Vallabhbhai Patel

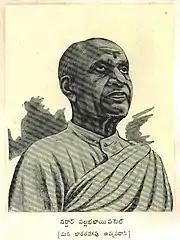
Painting of Vallabhai Patel as deputy prime minister that appeared in the 1948 issue of "Chandamama" magazine.

As Gandhi embarked on the Dandi Salt March, Patel was arrested in the village of Ras and was put on trial without witnesses, with no lawyer or journalists allowed to attend. Patel's arrest and Gandhi's subsequent arrest caused the Salt Satyagraha to greatly intensify in Gujarat. Districts across Gujarat launched an anti-tax rebellion until and unless Patel and Gandhi were released. Once released, Patel served as interim Congress president, but was re-arrested while leading a procession in Bombay. After the signing of the Gandhi–Irwin Pact, Patel was elected president of Congress for its 1931 session in Karachi. Here the Congress ratified the pact and committed itself to the defence of fundamental rights and civil liberties. It advocated the establishment of a secular nation with a minimum wage and the abolition of untouchability and serfdom. Patel used his position as Congress president to organise the return of confiscated land to farmers in Gujarat. Upon the failure of the Round Table Conference in London, Gandhi and Patel were arrested in January 1932 when the struggle re-opened, and imprisoned in the Yeravda Central Jail. During this term of imprisonment, Patel and Gandhi grew close to each other, and the two developed a close bond of affection, trust, and frankness. Their mutual relationship could be described as that of an elder brother (Gandhi) and his younger brother (Patel). Despite having arguments with Gandhi, Patel respected his instincts and leadership. In prison, the two discussed national and social issues, read Hindu epics, and cracked jokes. Gandhi taught Patel Sanskrit. Gandhi's secretary, Mahadev Desai, kept detailed records of conversations between Gandhi and Patel. When Gandhi embarked on a fast-unto-death protesting the separate electorates allocated for untouchables, Patel looked after Gandhi closely and himself refrained from partaking of food. Patel was later moved to a jail in Nasik, and refused a British offer for a brief release to attend the cremation of his brother Vithalbhai, who had died in October 1933. He was finally released in July 1934.